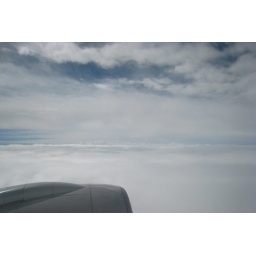
Most of the trip was over vast white spaces of clouds